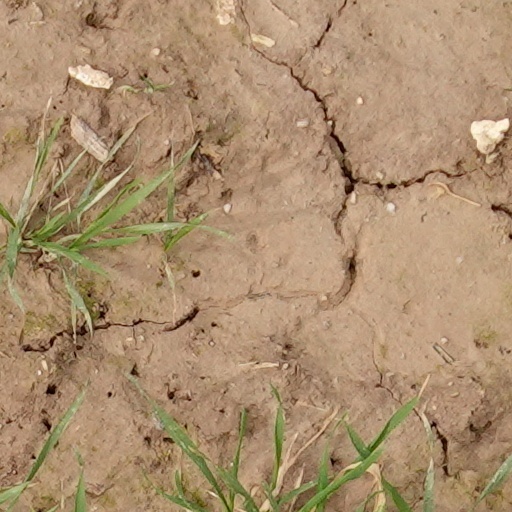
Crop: wheat